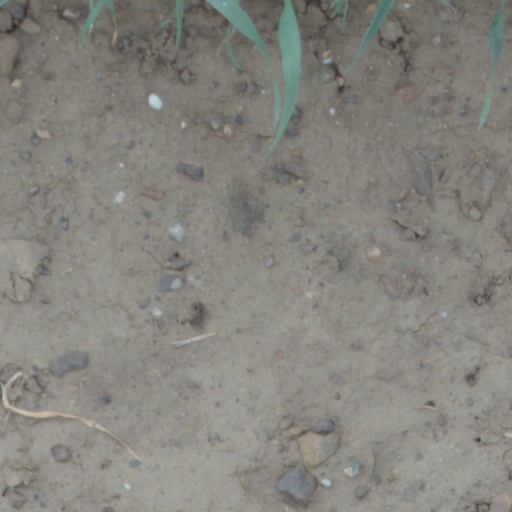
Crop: wheat